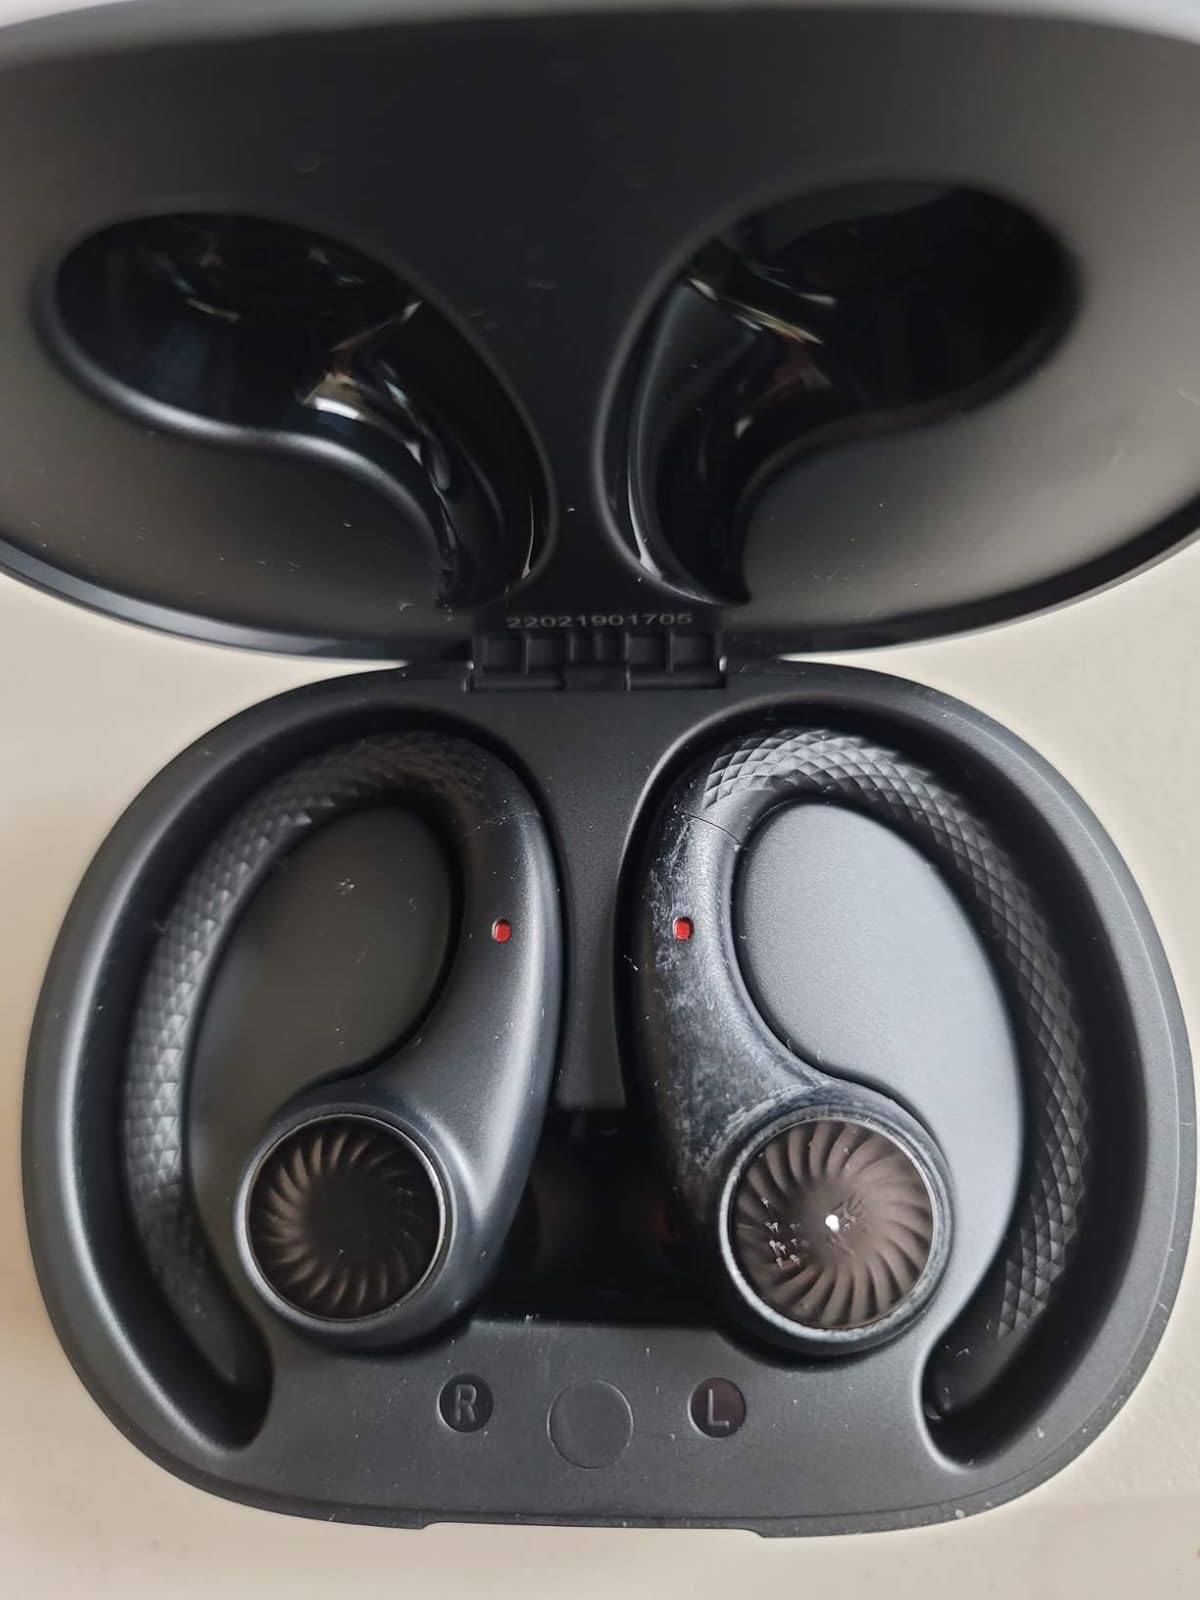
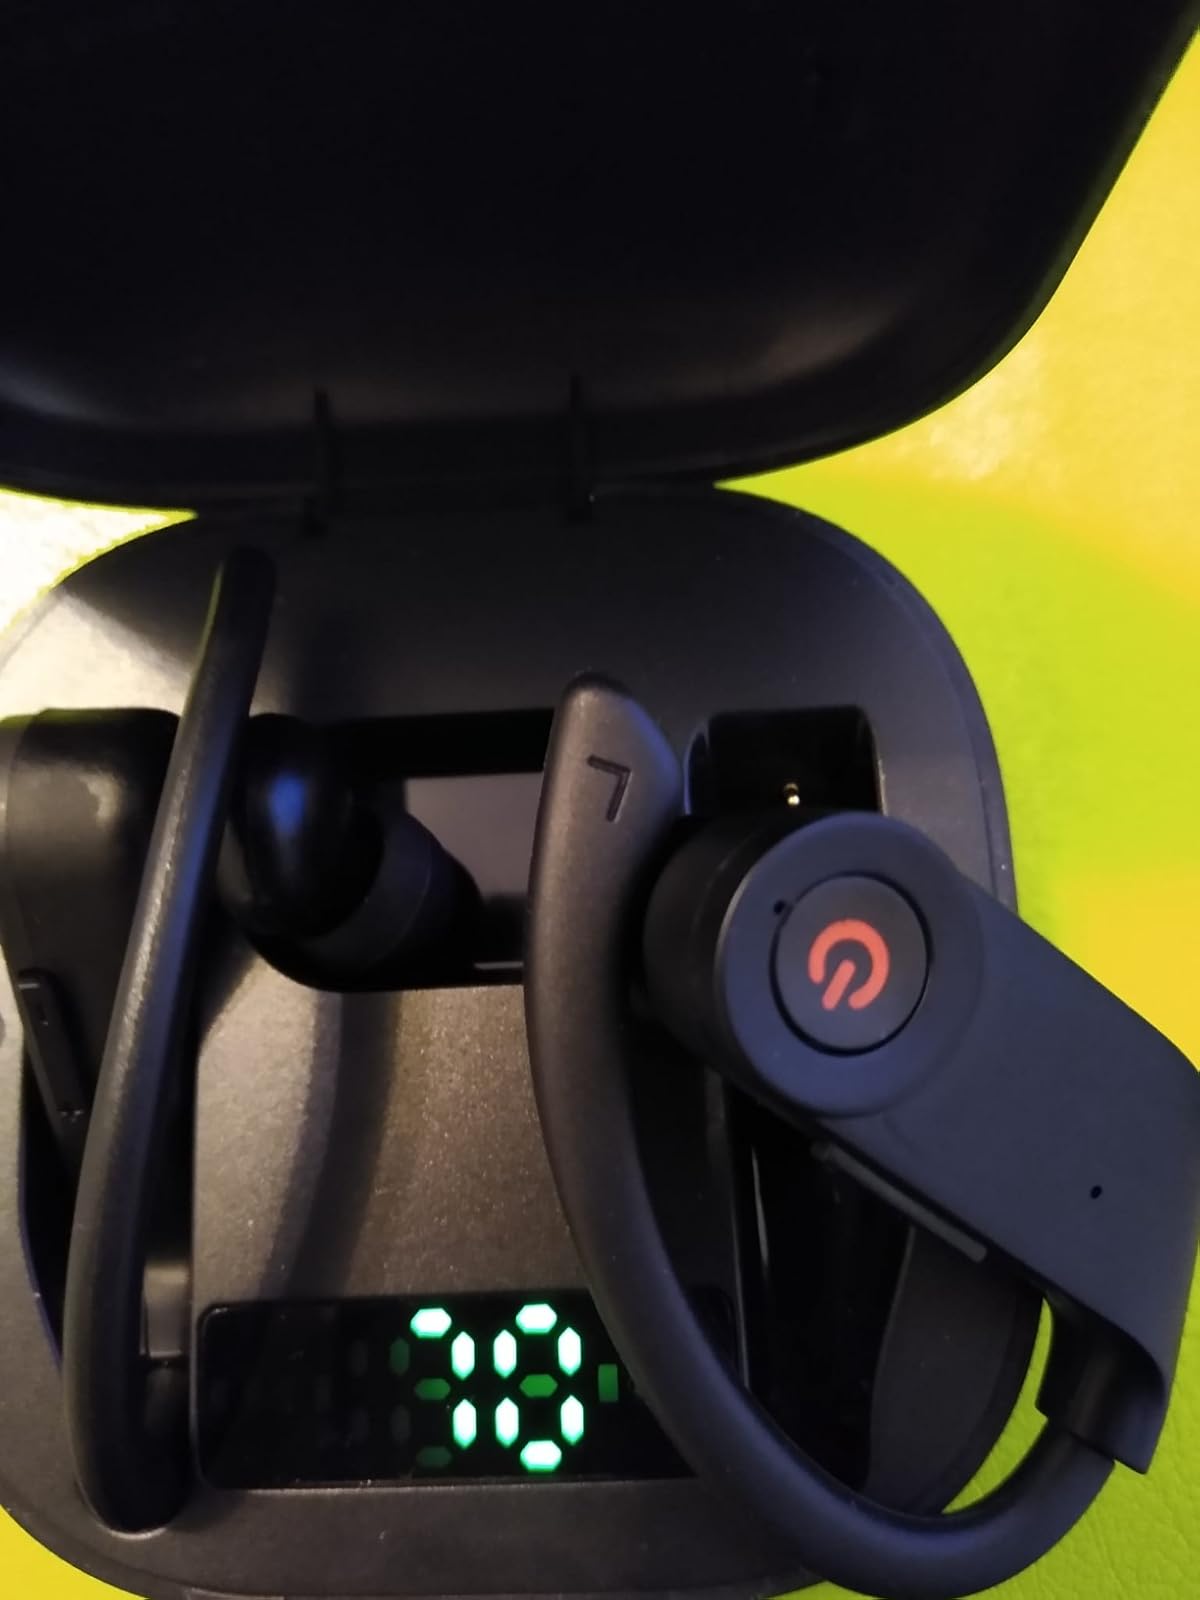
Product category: earbuds
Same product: no